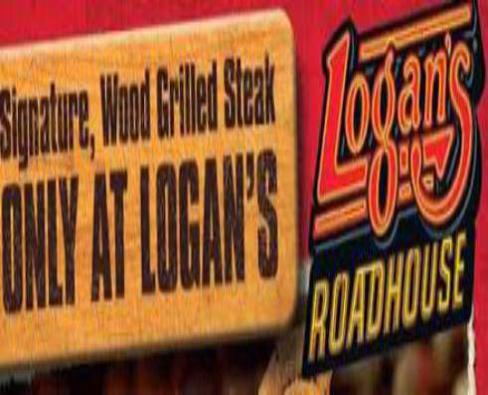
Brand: logan's roadhouse
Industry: Food